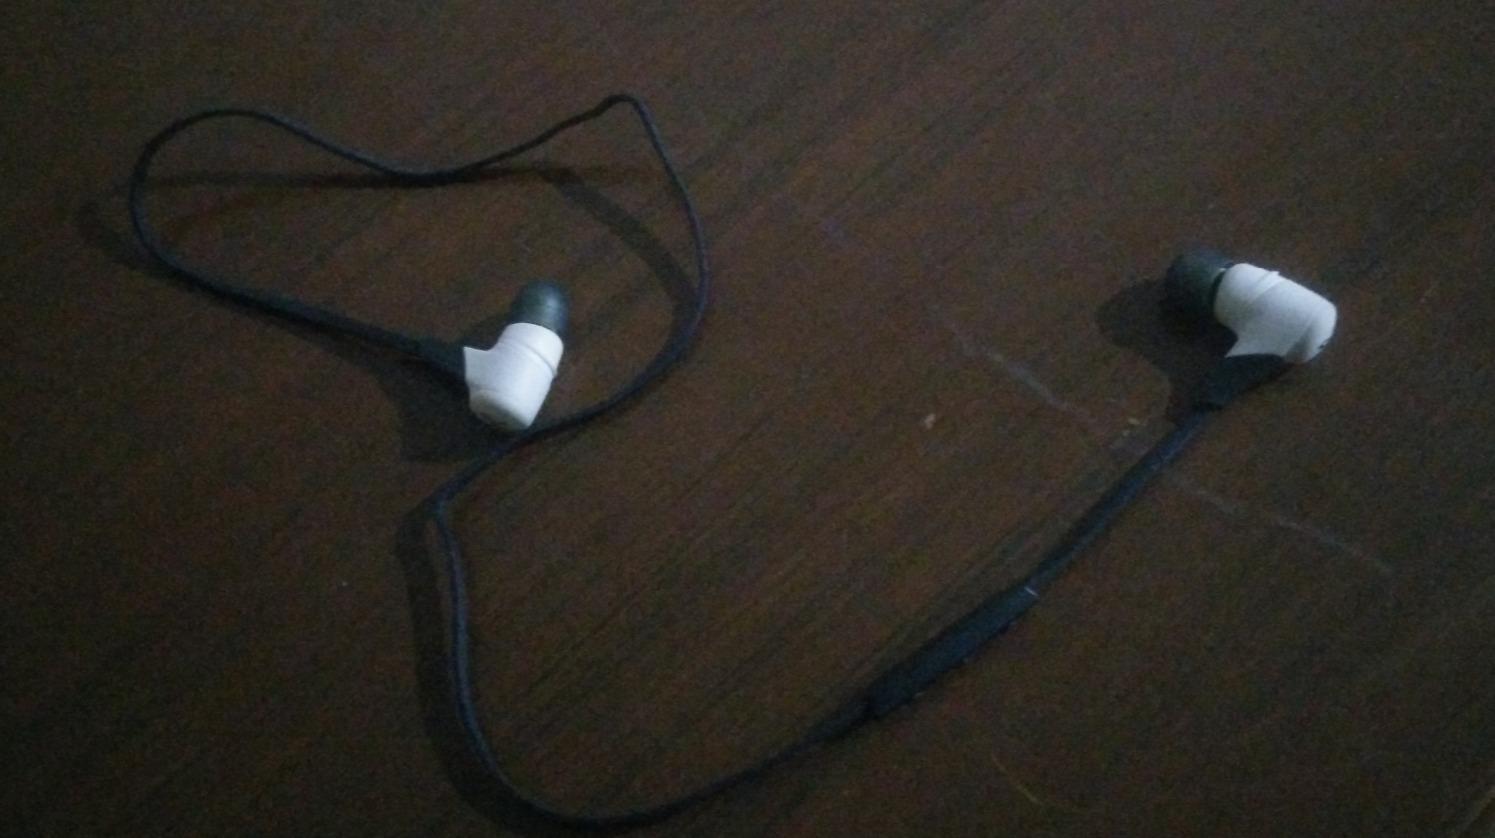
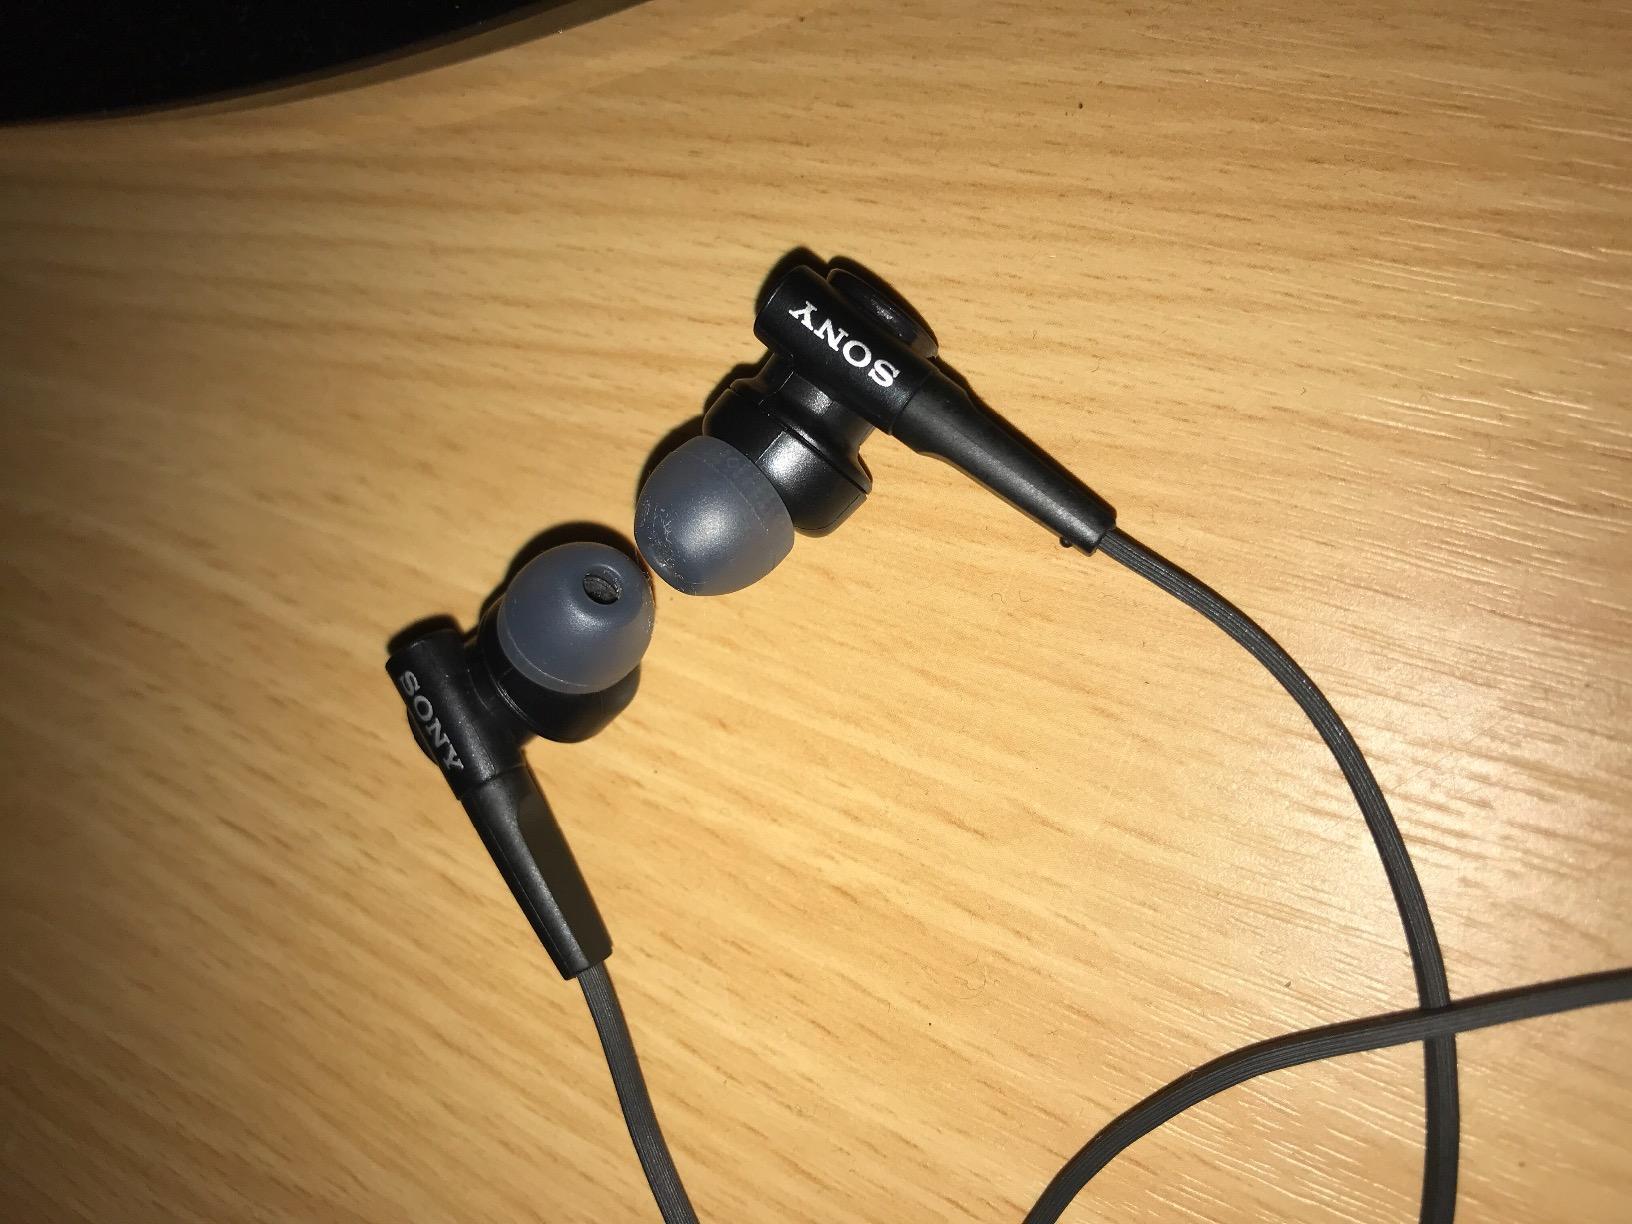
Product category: headphones
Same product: no